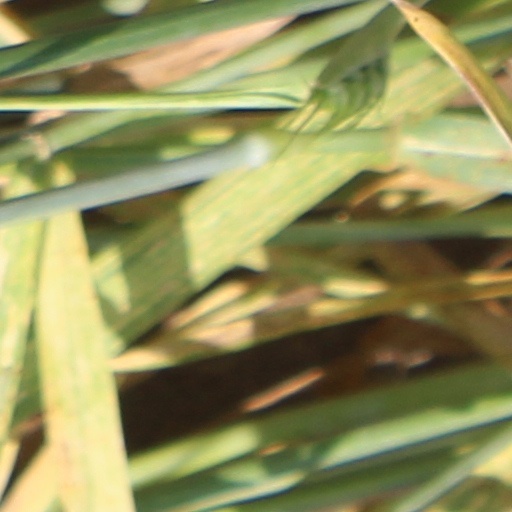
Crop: wheat